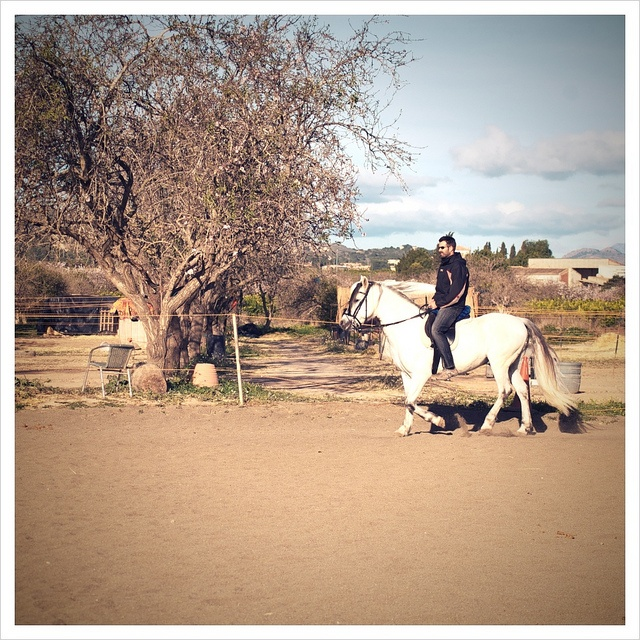
A man  rides horseback down a dirt road.
A man riding a horse in a rural setting.
A man on horseback riding down a dirt road.
A man riding a white horse past orchards on a pretty day.
A man riding on the back of a white horse next to a tree.